Saint-Chamond (tank)

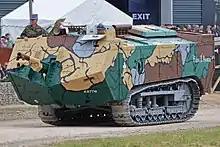
Last surviving Saint-Chamond taking part in "TankFest 2017" in Bovington Camp, Dorset, UK

The last Saint-Chamond tank remaining in existence, an improved mid-1918 model, alongside other French tanks of World War I (Schneider CA1 and Renault FT), is preserved at the Musée des Blindés at Saumur. It had survived, together with a Schneider CA1 tank of the same vintage, at the Aberdeen Proving Grounds Ordnance Museum in Maryland, US, and was donated by the U.S. to the French government in 1987. Between 2015 and 2017 it was restored to running condition and repainted in a World War I camouflage scheme, at a cost of €120,000. It took part in various displays throughout 2017 to mark the centenary of the first use of tanks by the French army.